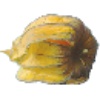
Label: Physalis with Husk 1